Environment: real
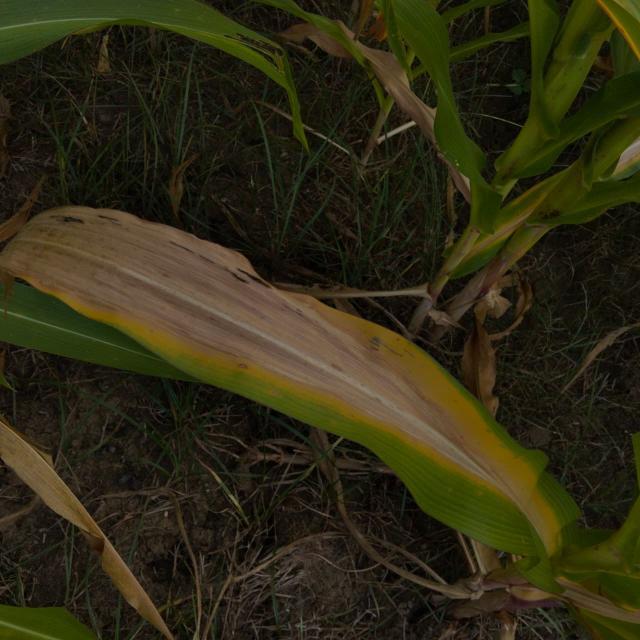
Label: nitrogen_deficiency